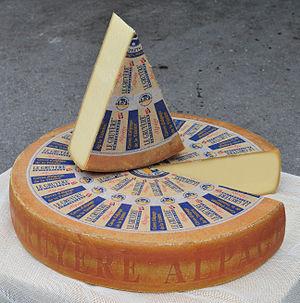
Gruyère d'alpage N°6062 à La Tzintre, Val-de-Charmey dans le canon de Fribourg (Suisse).
Le gruyère est un fromage suisse qui tire son nom de la Gruyère, région du canton de Fribourg, d’où il provient originellement.